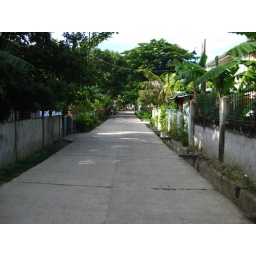
This street is located south of the family house in Paoay, Ilocos Norte. A beautiful reminder of the early years.